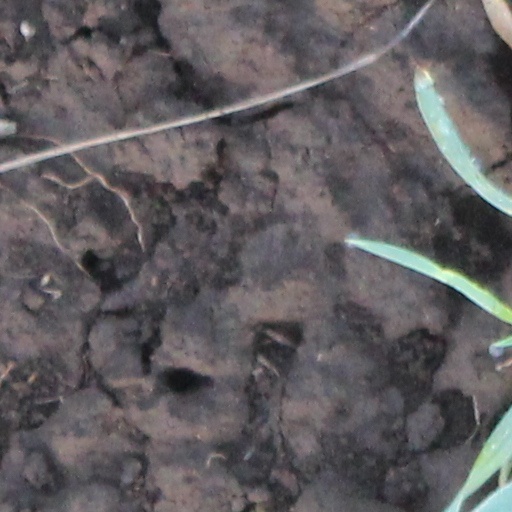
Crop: wheat